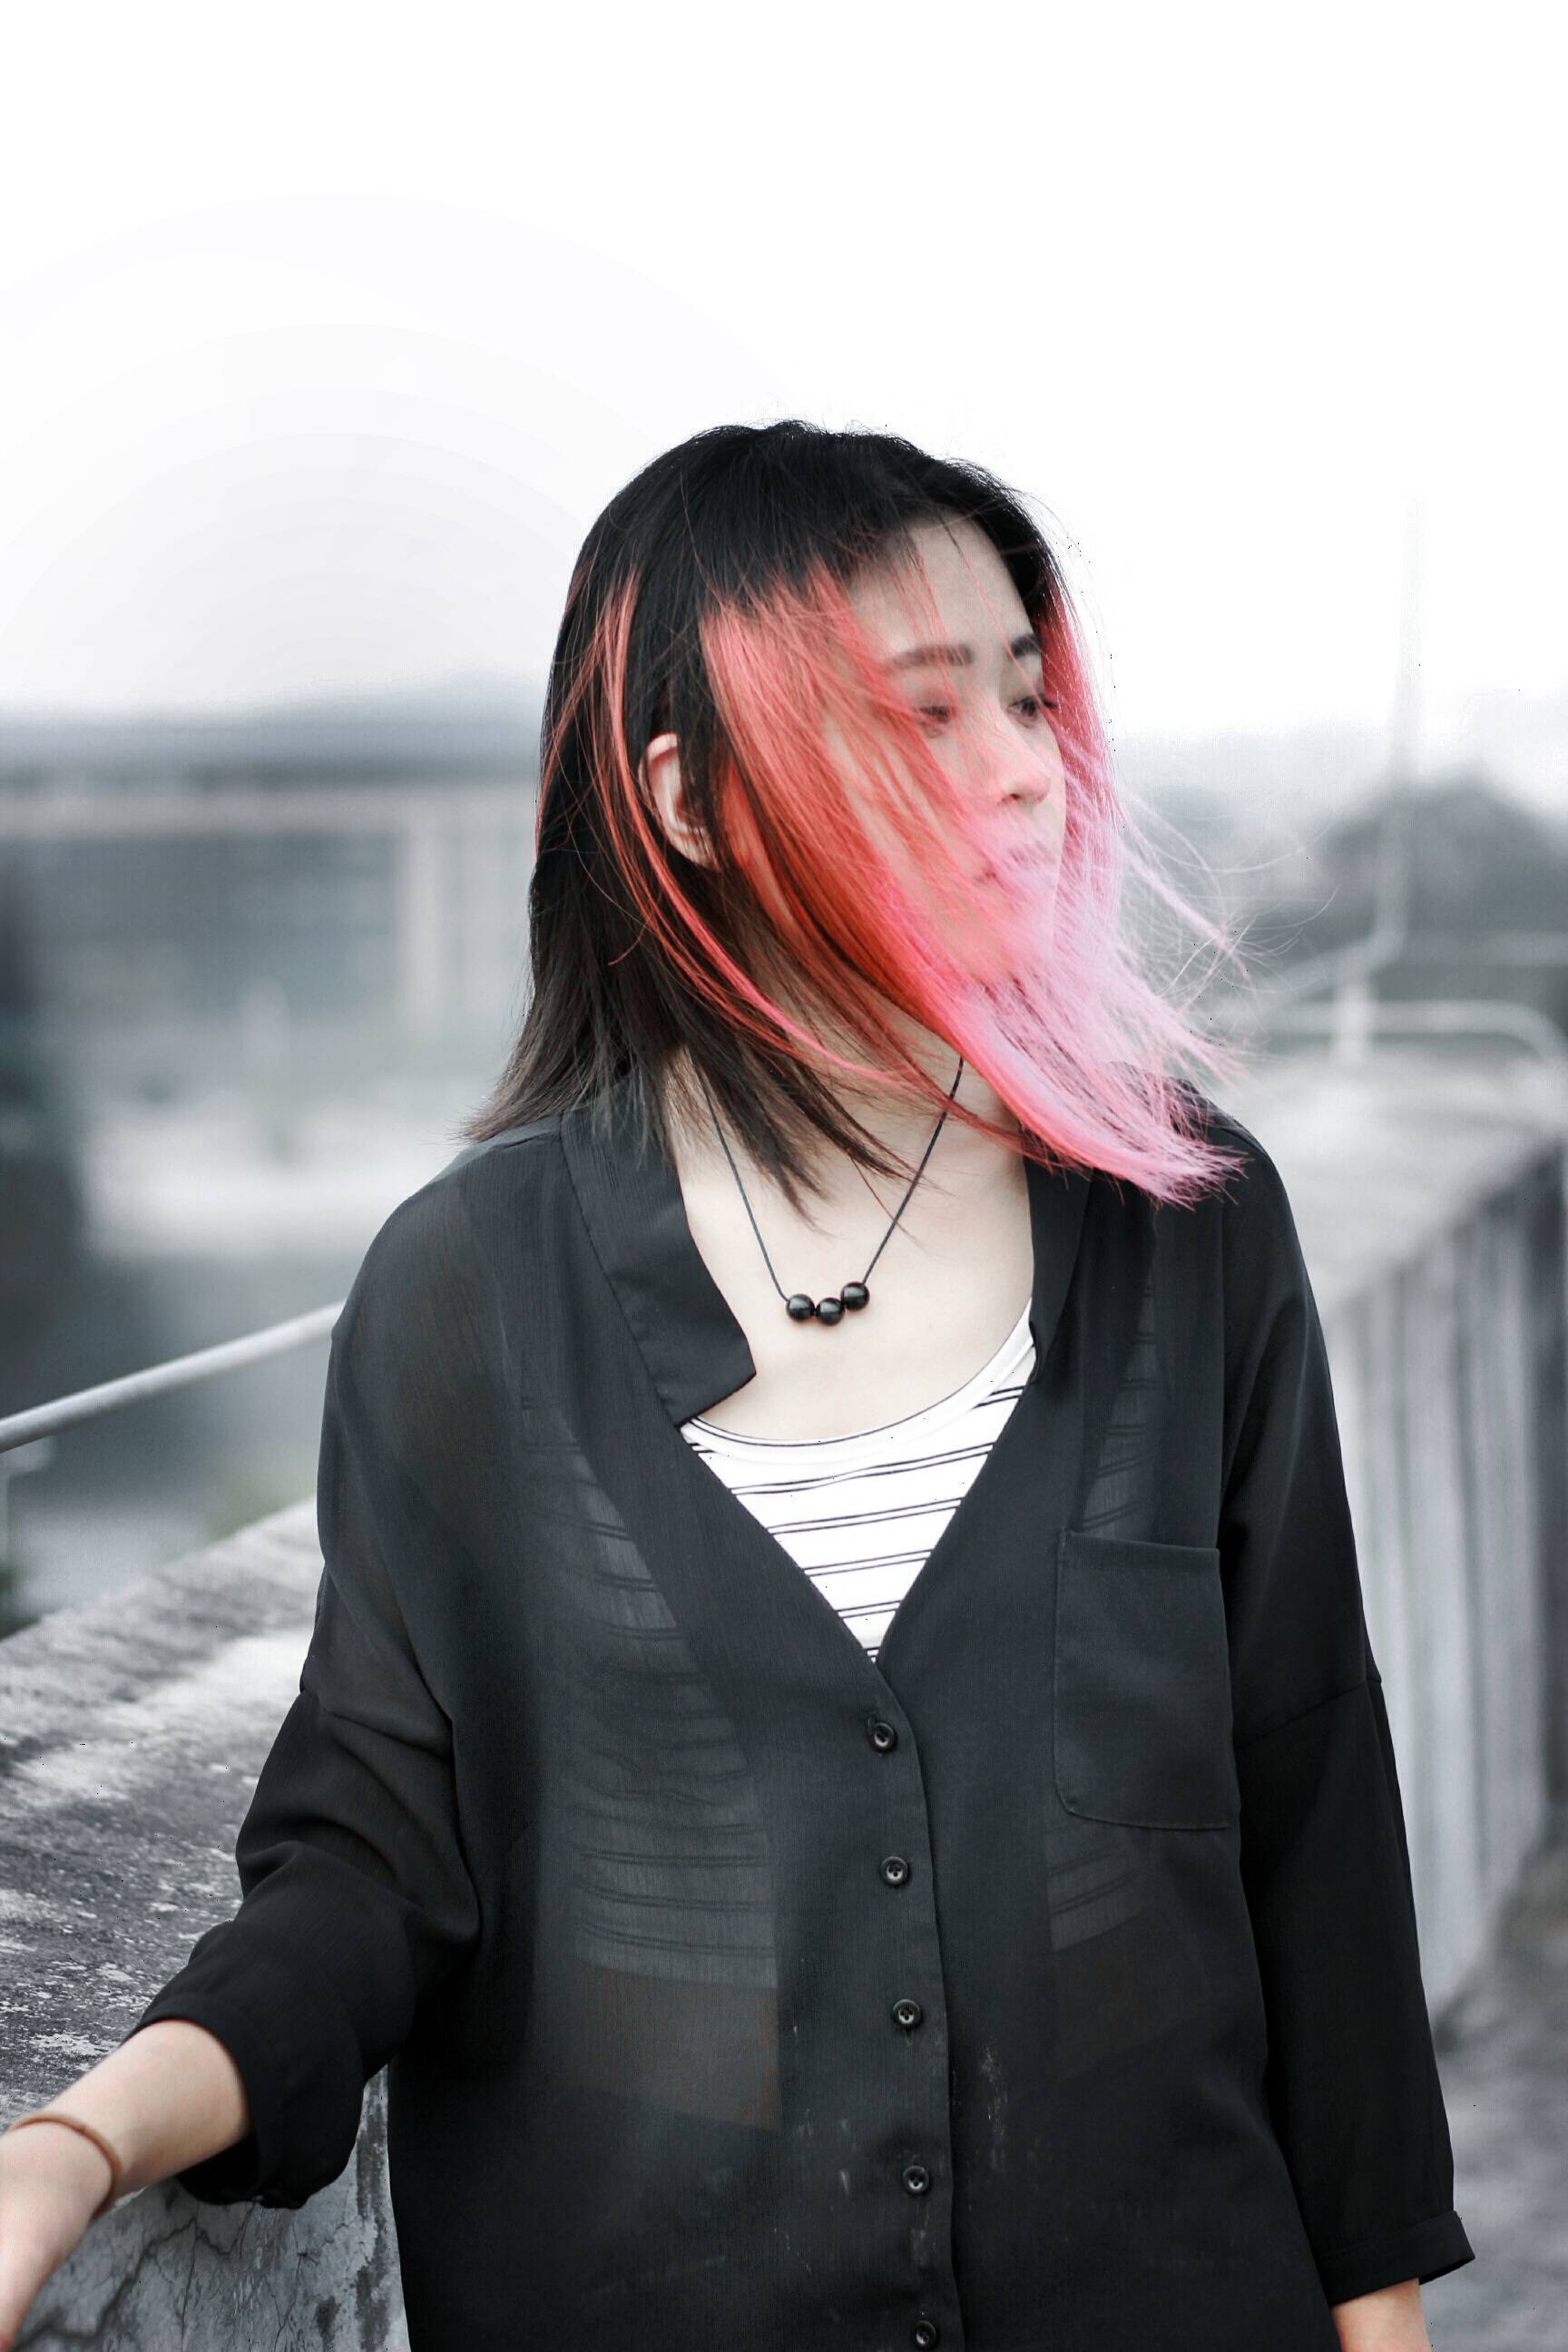
person, girl, woman, hair, photography, portrait, model, asia, fashion, clothing, black, lady, facial expression, hairstyle, red hair, sad, figure, beauty, beautiful, campus, photo shoot, portrait photography